Polly Strong

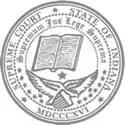
Seal of the Indiana Supreme Court

The appeal was filed by Kinney to the Indiana Supreme Court in Corydon, Indiana on May 12, 1820. Representing Strong were Amory Kinney, Col. George McDonald, and Moses Tabbs. John W. Osborn, Kinney's law partner, was also involved in the case. In June 1820, the case was appealed to the Indiana Supreme Court. Chief Justice Isaac Blackford was the son-in-law of McDonald, one of the plaintiff's lawyers. The plaintiff's lawyers argued that the constitution superseded all other laws, including one written prior to the constitution's adoption, and that the Northwest Ordinance ceased to apply to Indiana after statehood. The defense argued that the Northwest Ordinance, a federal law, superseded the state constitution and that it could have been repealed only by the federal government but was not repealed, it was still in effect regardless of Indiana's status in the Union.